Tir-Phil railway station

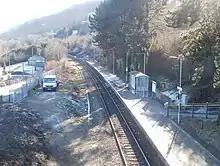
The station in January 2011

Tir-Phil station was opened in 1858 by the Rhymney Railway on the line from Cardiff to Rhymney.